List of power stations in India

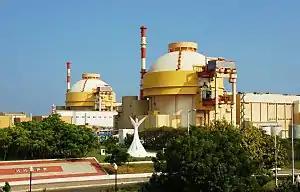
Kudankulam Nuclear Power Plant with an installed capacity of 2,000 MW. This station is being expanded to 6,000 MW capacity.

As of 30 April 2025, India has 25 operational nuclear reactors with a installed capacity of 8880 MW (1.9 % of total installed capacity) accounting for around 3% of electricity generation. 10 more reactors with total capacity of 8000 MW are under construction.